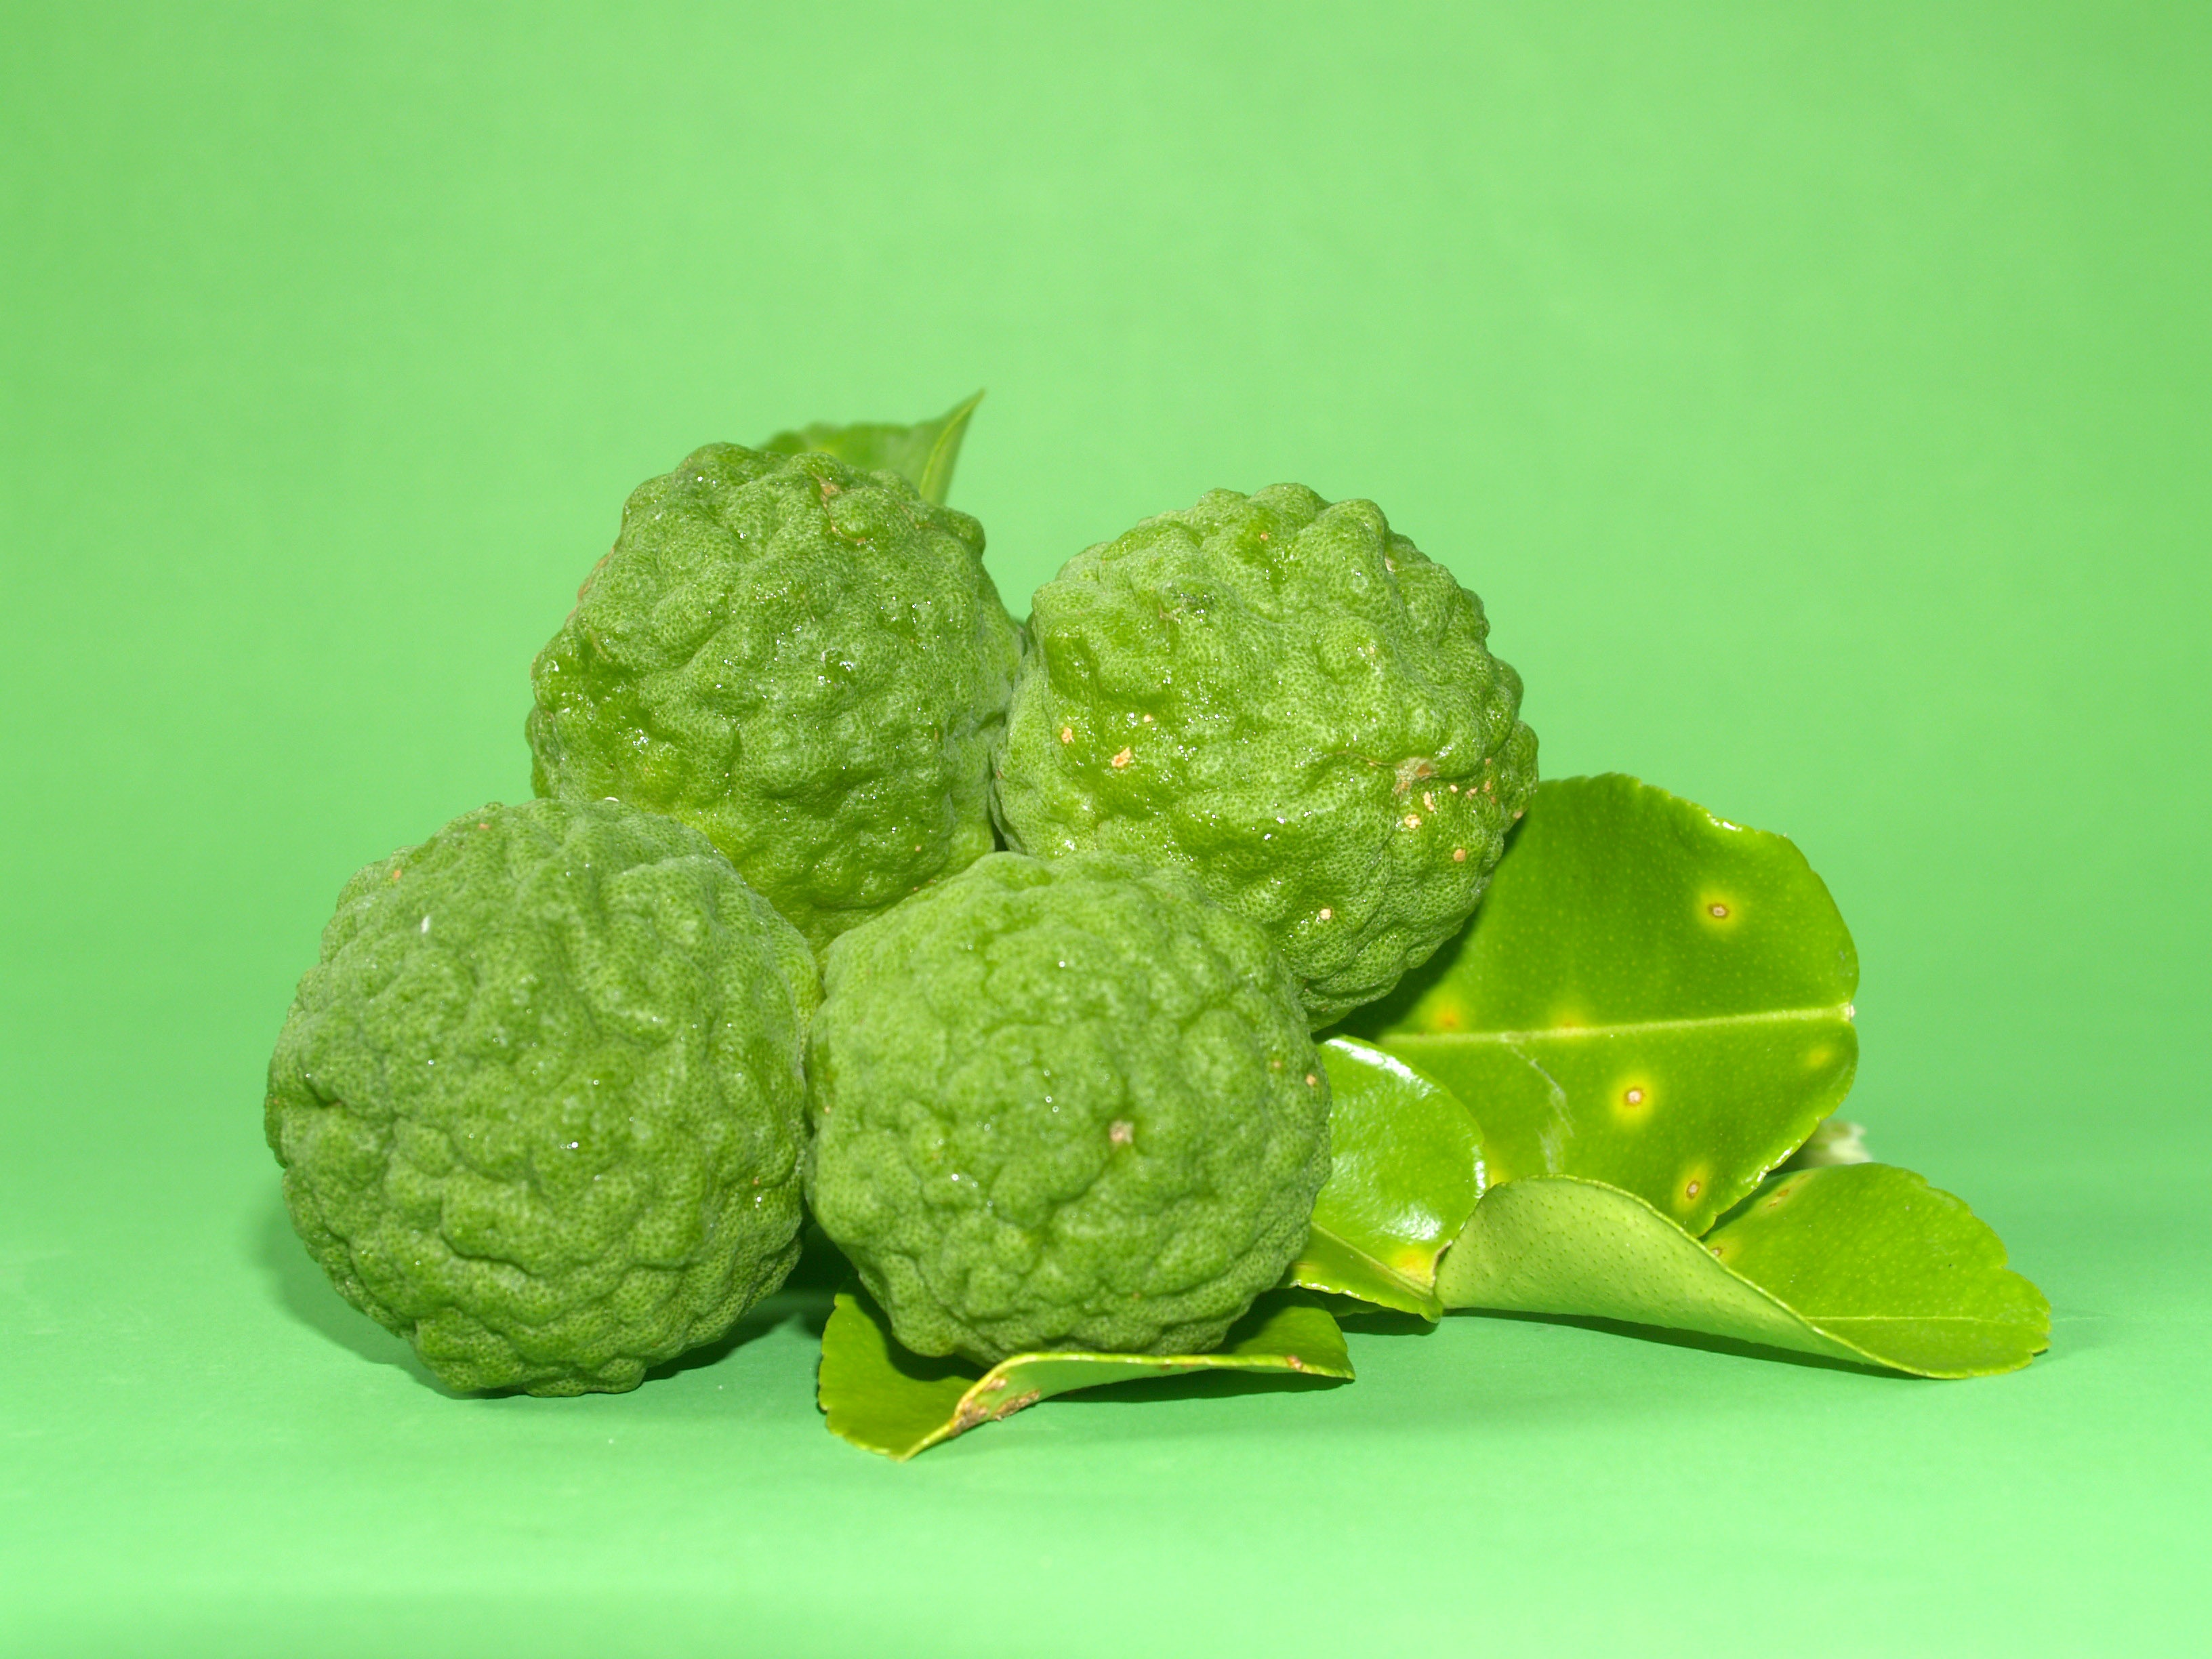
plant, hair, fruit, leaf, flower, isolated, food, green, cooking, ingredient, herb, produce, vegetable, tropical, natural, fresh, asia, ancient, rough, cuisine, lemon, thailand, gourd, lime, raw, thai, citron, organic, citrus, herbal, bergamot, flowering plant, kaffir, sugar apple, land plant